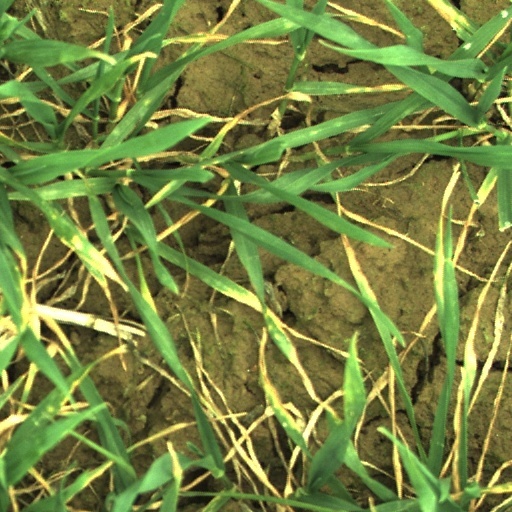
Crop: wheat